Catalan number

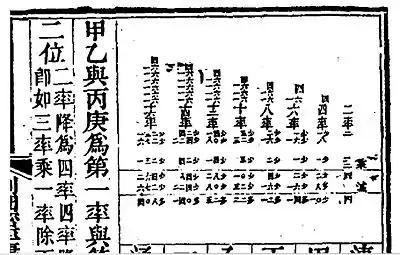
Catalan numbers in Mingantu's book "The Quick Method for Obtaining the Precise Ratio of Division of a Circle" volume III

The Catalan sequence was described in 1751 by Leonhard Euler, who was interested in the number of different ways of dividing a polygon into triangles. The sequence is named after Eugène Charles Catalan, who discovered the connection to parenthesized expressions during his exploration of the Towers of Hanoi puzzle. The reflection counting trick (second proof) for Dyck words was found by Désiré André in 1887.